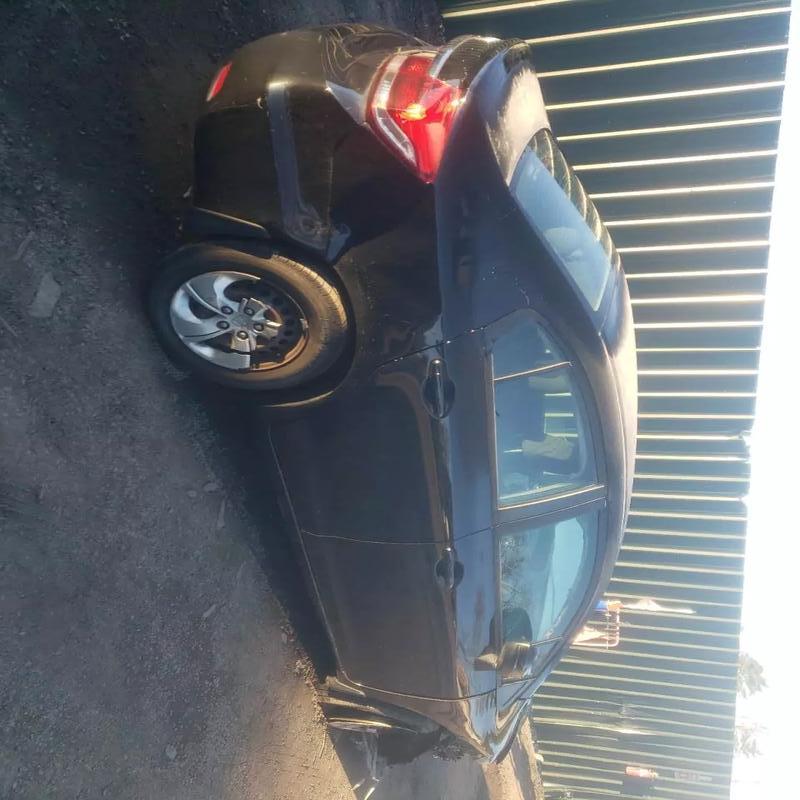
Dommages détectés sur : aile avant droite, aile arrière droite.
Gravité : majeur